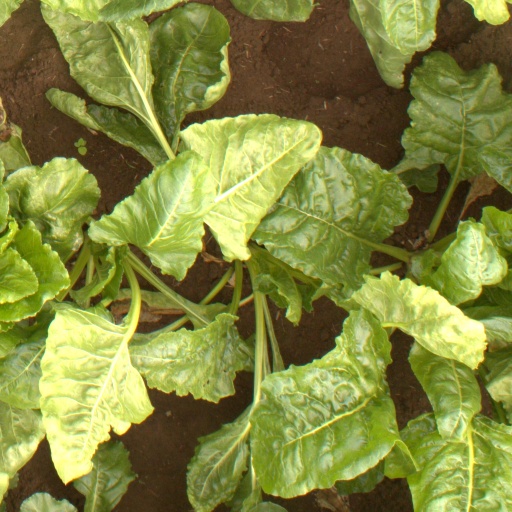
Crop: sugar beet